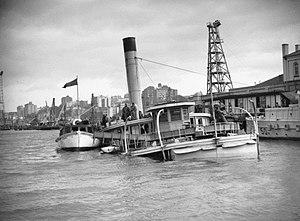
À la fin mai et au début de juin 1942, au cours de la Seconde Guerre mondiale, dans le cadre de la campagne désignée sous le nom de bataille pour l'Australie, des sous-marins de la marine impériale japonaise ont mené une série d'attaques contre les villes de Sydney et de Newcastle en Nouvelle-Galles du Sud, en Australie. Dans la nuit du 31 mai au 1ᵉʳ juin, trois sous-marins japonais de classe Ko-hyoteki, chacun avec deux membres d'équipage, entrèrent dans le port de Sydney, évitant partiellement le filet sous-marin en cours de construction à l'entrée du port et tentèrent de couler des navires de guerre alliés, britanniques, australiens, américains, néerlandais et indiens. Après avoir été détectés et attaqués, les équipages de deux sous-marins sabordèrent leurs sous-marin et se suicidèrent sans avoir pu toucher de navires alliés. Les sous-marins ont été ensuite récupérés par les Alliés. Le troisième sous-marin tenta de torpiller le croiseur lourd américain USS Chicago, mais au lieu de cela coula le ferry australien Kuttabul transformé en navire de guerre, tuant 21 marins.
Durant la Seconde Guerre mondiale, plusieurs opérations de l'Axe se déroulent dans les eaux australiennes. Au total, 54 sous-marins et navires de guerre allemands et japonais ont évolué dans les eaux australiennes entre 1940 et 1945, attaquant bateaux et ports. Parmi les opérations les plus connues figurent la bataille entre le Sydney et le Kormoran en 1941, le bombardement de Darwin par des avions de la marine japonaise en février 1942 et l'attaque dans la baie de Sydney effectuée par des sous-marins de poche japonais en mai 1942. À cela s'ajoutent les pertes subies par la marine civile des Alliés dont plusieurs bateaux sont coulés ou endommagés dans les eaux australiennes. Des sous-marins japonais bombardent plusieurs ports et des avions de reconnaissance basés sur les sous-marins japonais survolent plusieurs capitales d'État australiennes.
L'histoire de Sydney détaille le développement de la capitale de la Nouvelle-Galles du Sud depuis le début de la colonisation européenne jusqu'à son épanouissement en un centre commercial et financier moderne, en faisant la plus grande agglomération d'Australie. On y incorporera ici la période antérieure d'occupation aborigène qui devrait être classée en préhistoire.